Lex Talionis Fraternitas

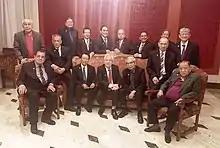

Policarpio Martinez and six other founders were requested to write the draft of the fraternity's constitution and by-laws. After a brief debate, the founders approved the document and sealed it with a sprinkling of beer in the afternoon of September 28, 1969 at the members' favorite bar near San Beda. Martinez was also tasked to take custody of the document.